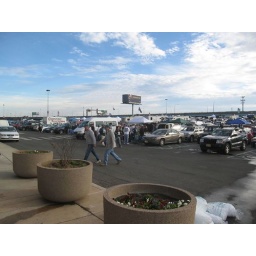
Lots of people getting liquored up and eating charred animal flesh in the parking lot before the game.